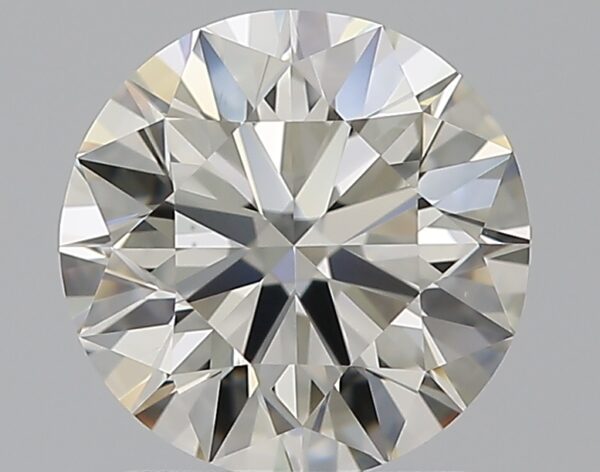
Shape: round
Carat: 1.5
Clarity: VVS2
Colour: J
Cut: EX
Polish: EX
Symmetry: EX
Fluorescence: F
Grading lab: GIA
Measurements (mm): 7.27 x 7.32 x 4.53